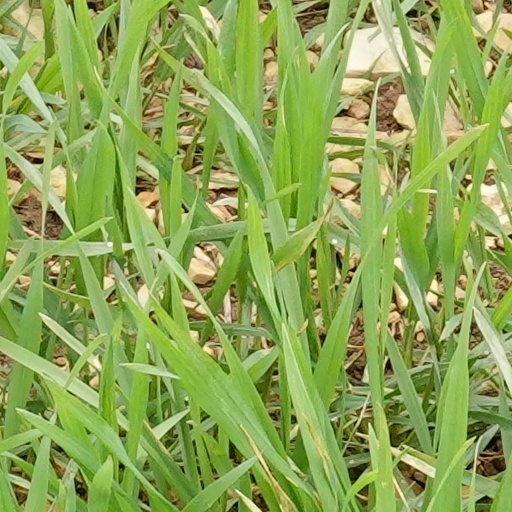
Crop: wheat